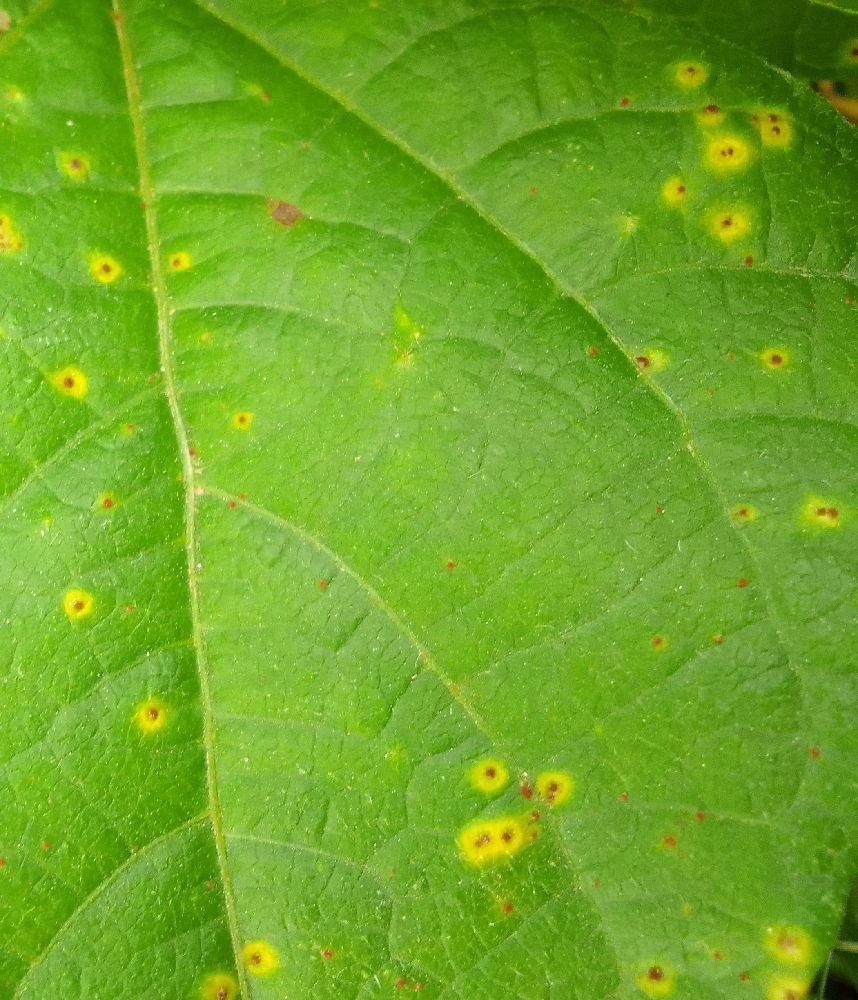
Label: rust